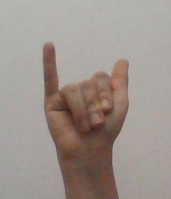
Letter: ya